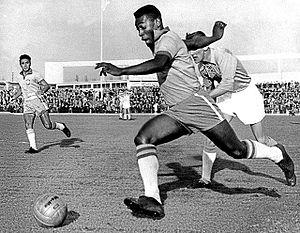
Pelé dribble un défenseur durant le match Malmö-Brazil de 1960 au stade de Malmö. Score 7-1 pour le Brésil, dont deux buts de Pelé. Svenska: Pelé på Malmö stadion 1960. Matchen mellan Brasiliens landslag och Malmö FF slutade 7–1 och Pelé gjorde två mål
Laurent Pokou, de son nom complet Laurent N'Dri Pokou, est un joueur et un entraîneur ivoirien de football, né le 10 août 1947 à Treichville et mort le 13 novembre 2016 à Cocody, deux communes de l'agglomération d'Abidjan. Il évolue au poste d'attaquant du milieu des années 1960 au tout début des années 1980, avant d'exercer comme entraîneur jusqu'en 1988.
Un dribble est une action de jeu, dans un sport collectif utilisant un ballon, qui consiste pour un joueur à se déplacer sur le terrain avec le ballon, tout en évitant que les joueurs adverses ne s'en emparent. Cette action s'oppose donc, par exemple, à une passe, un dégagement ou un tir.